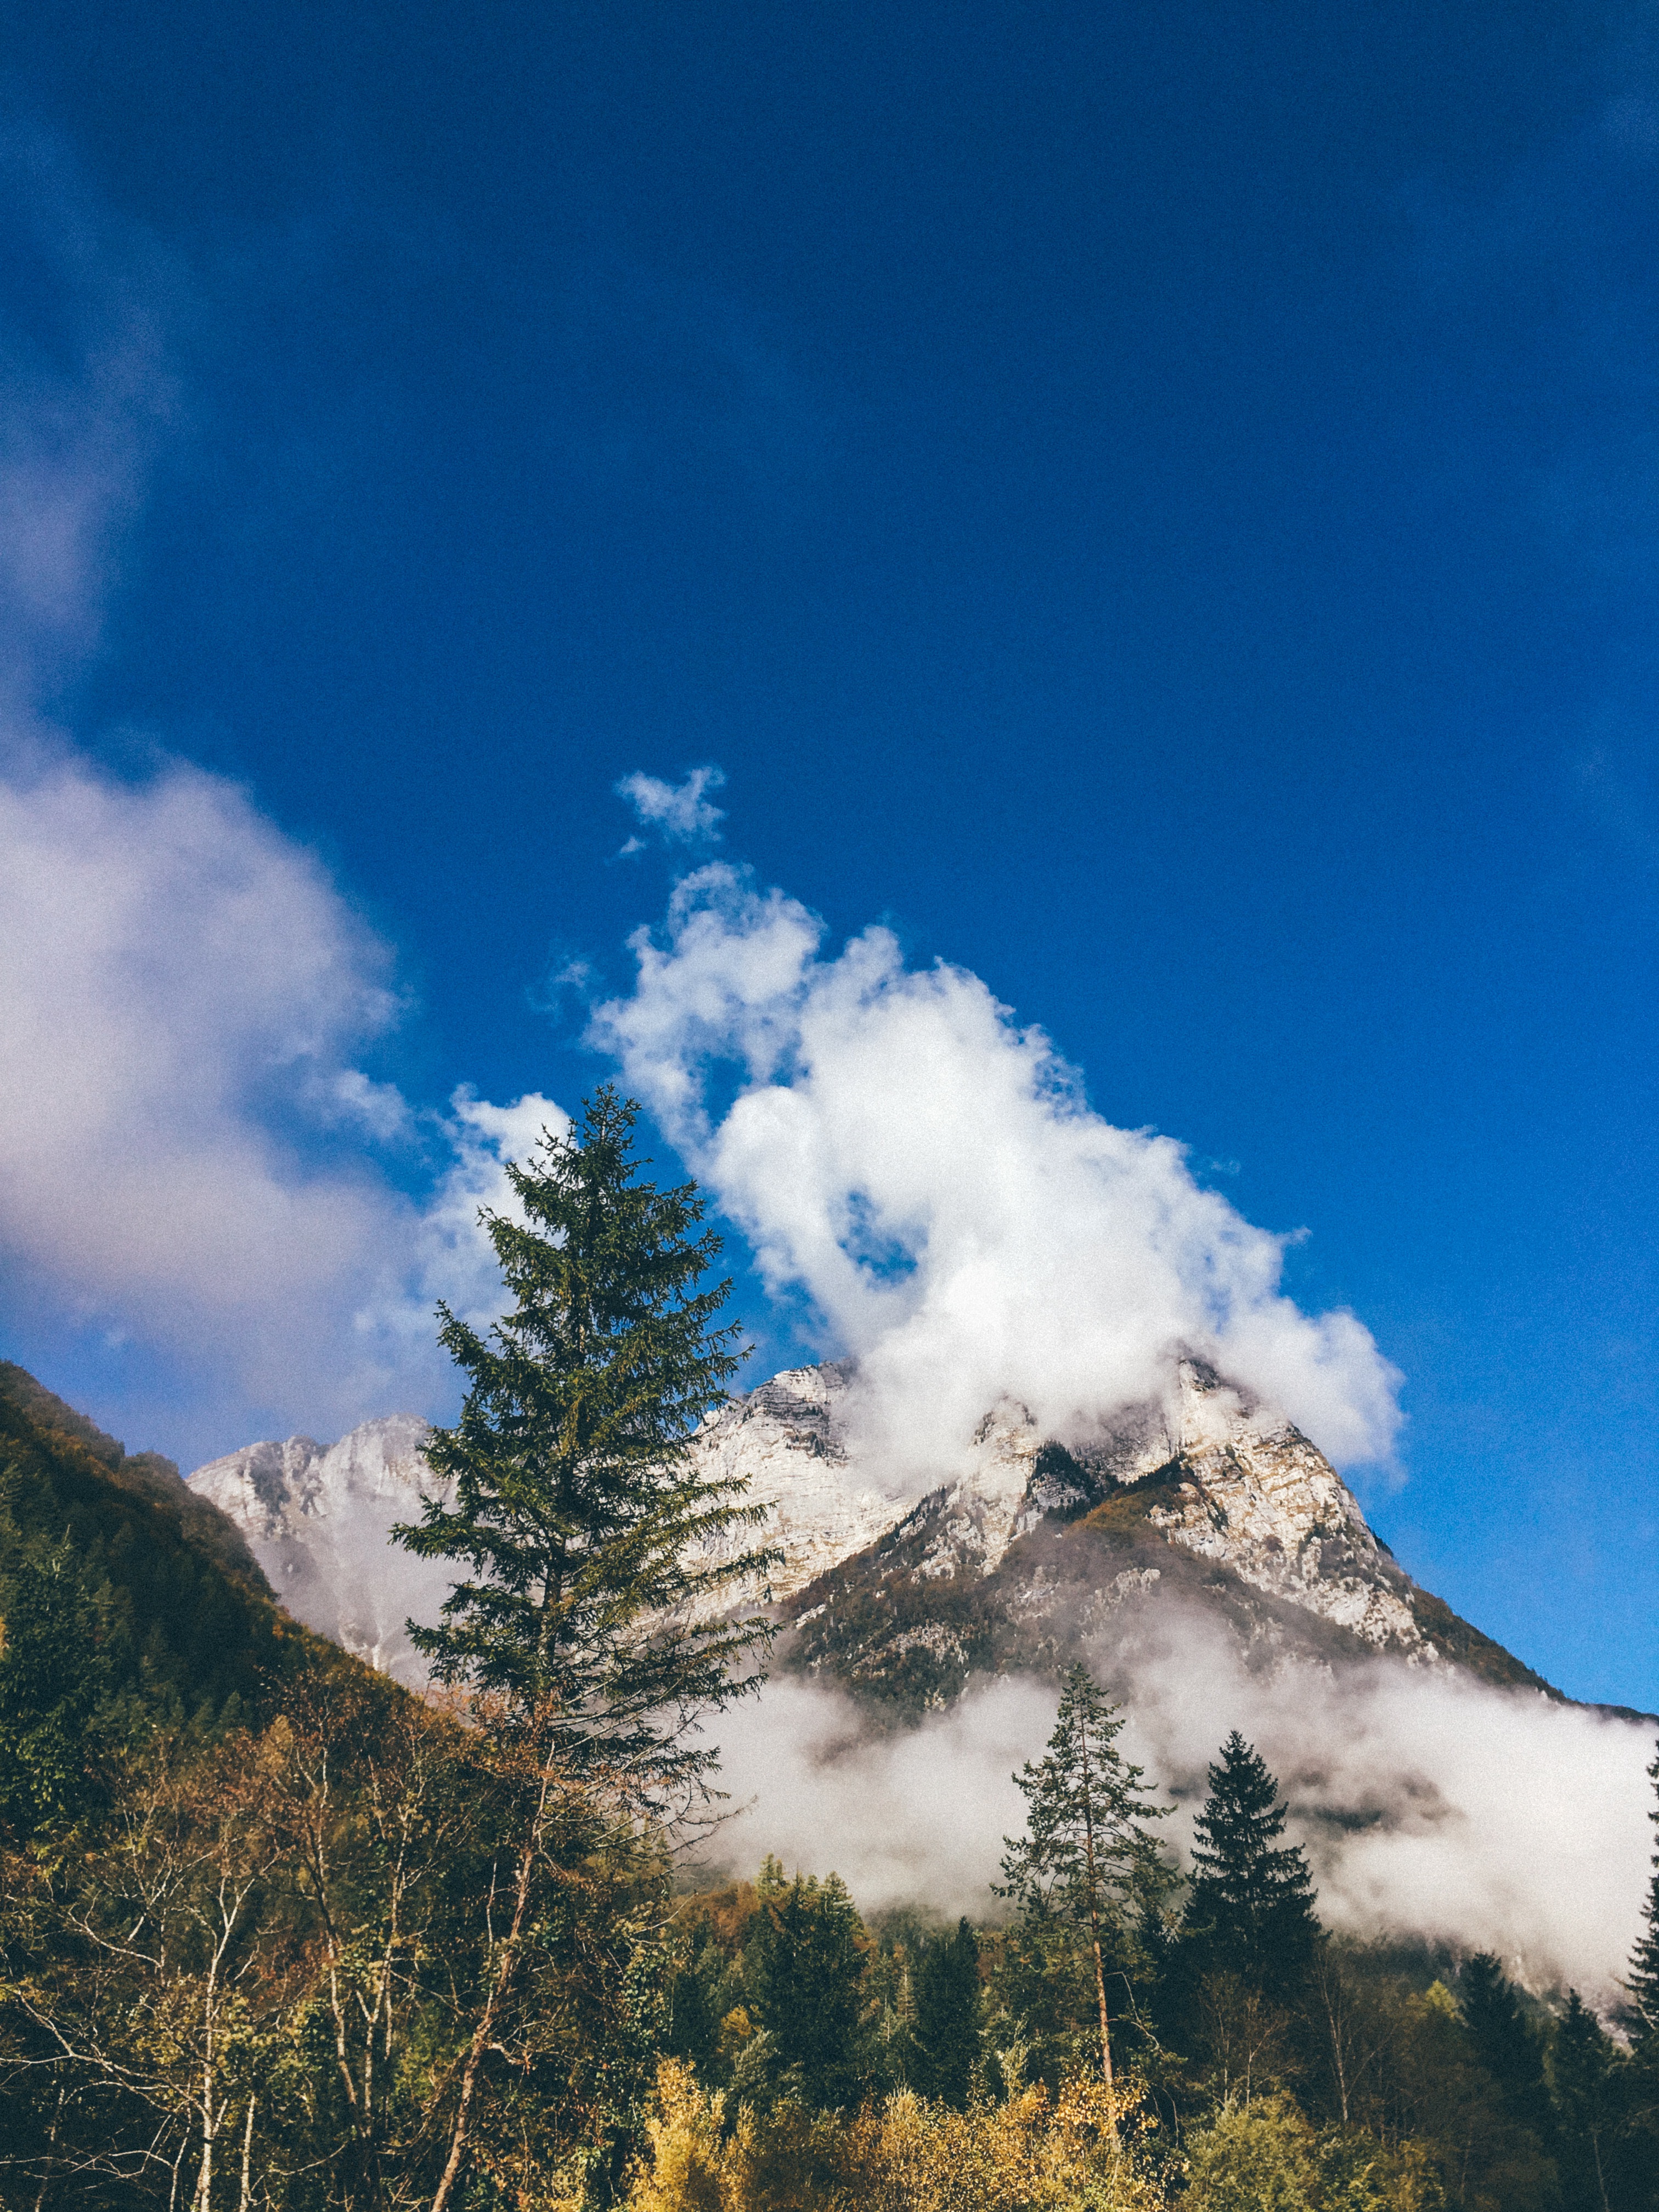
tree, wilderness, mountain, snow, cloud, sky, sunlight, hill, mountain range, ridge, summit, alps, plateau, landform, geographical feature, mountainous landforms